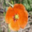
Label: poppy